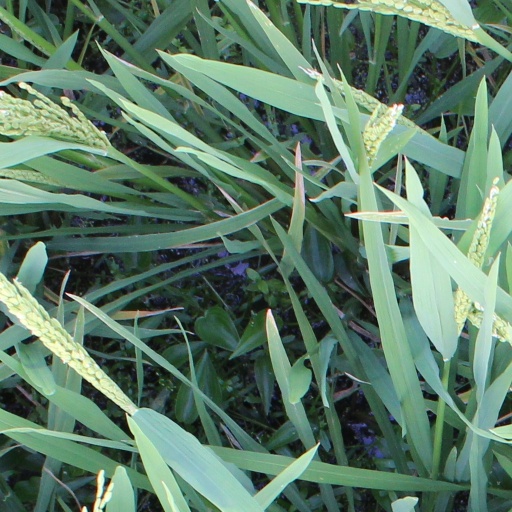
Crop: rice